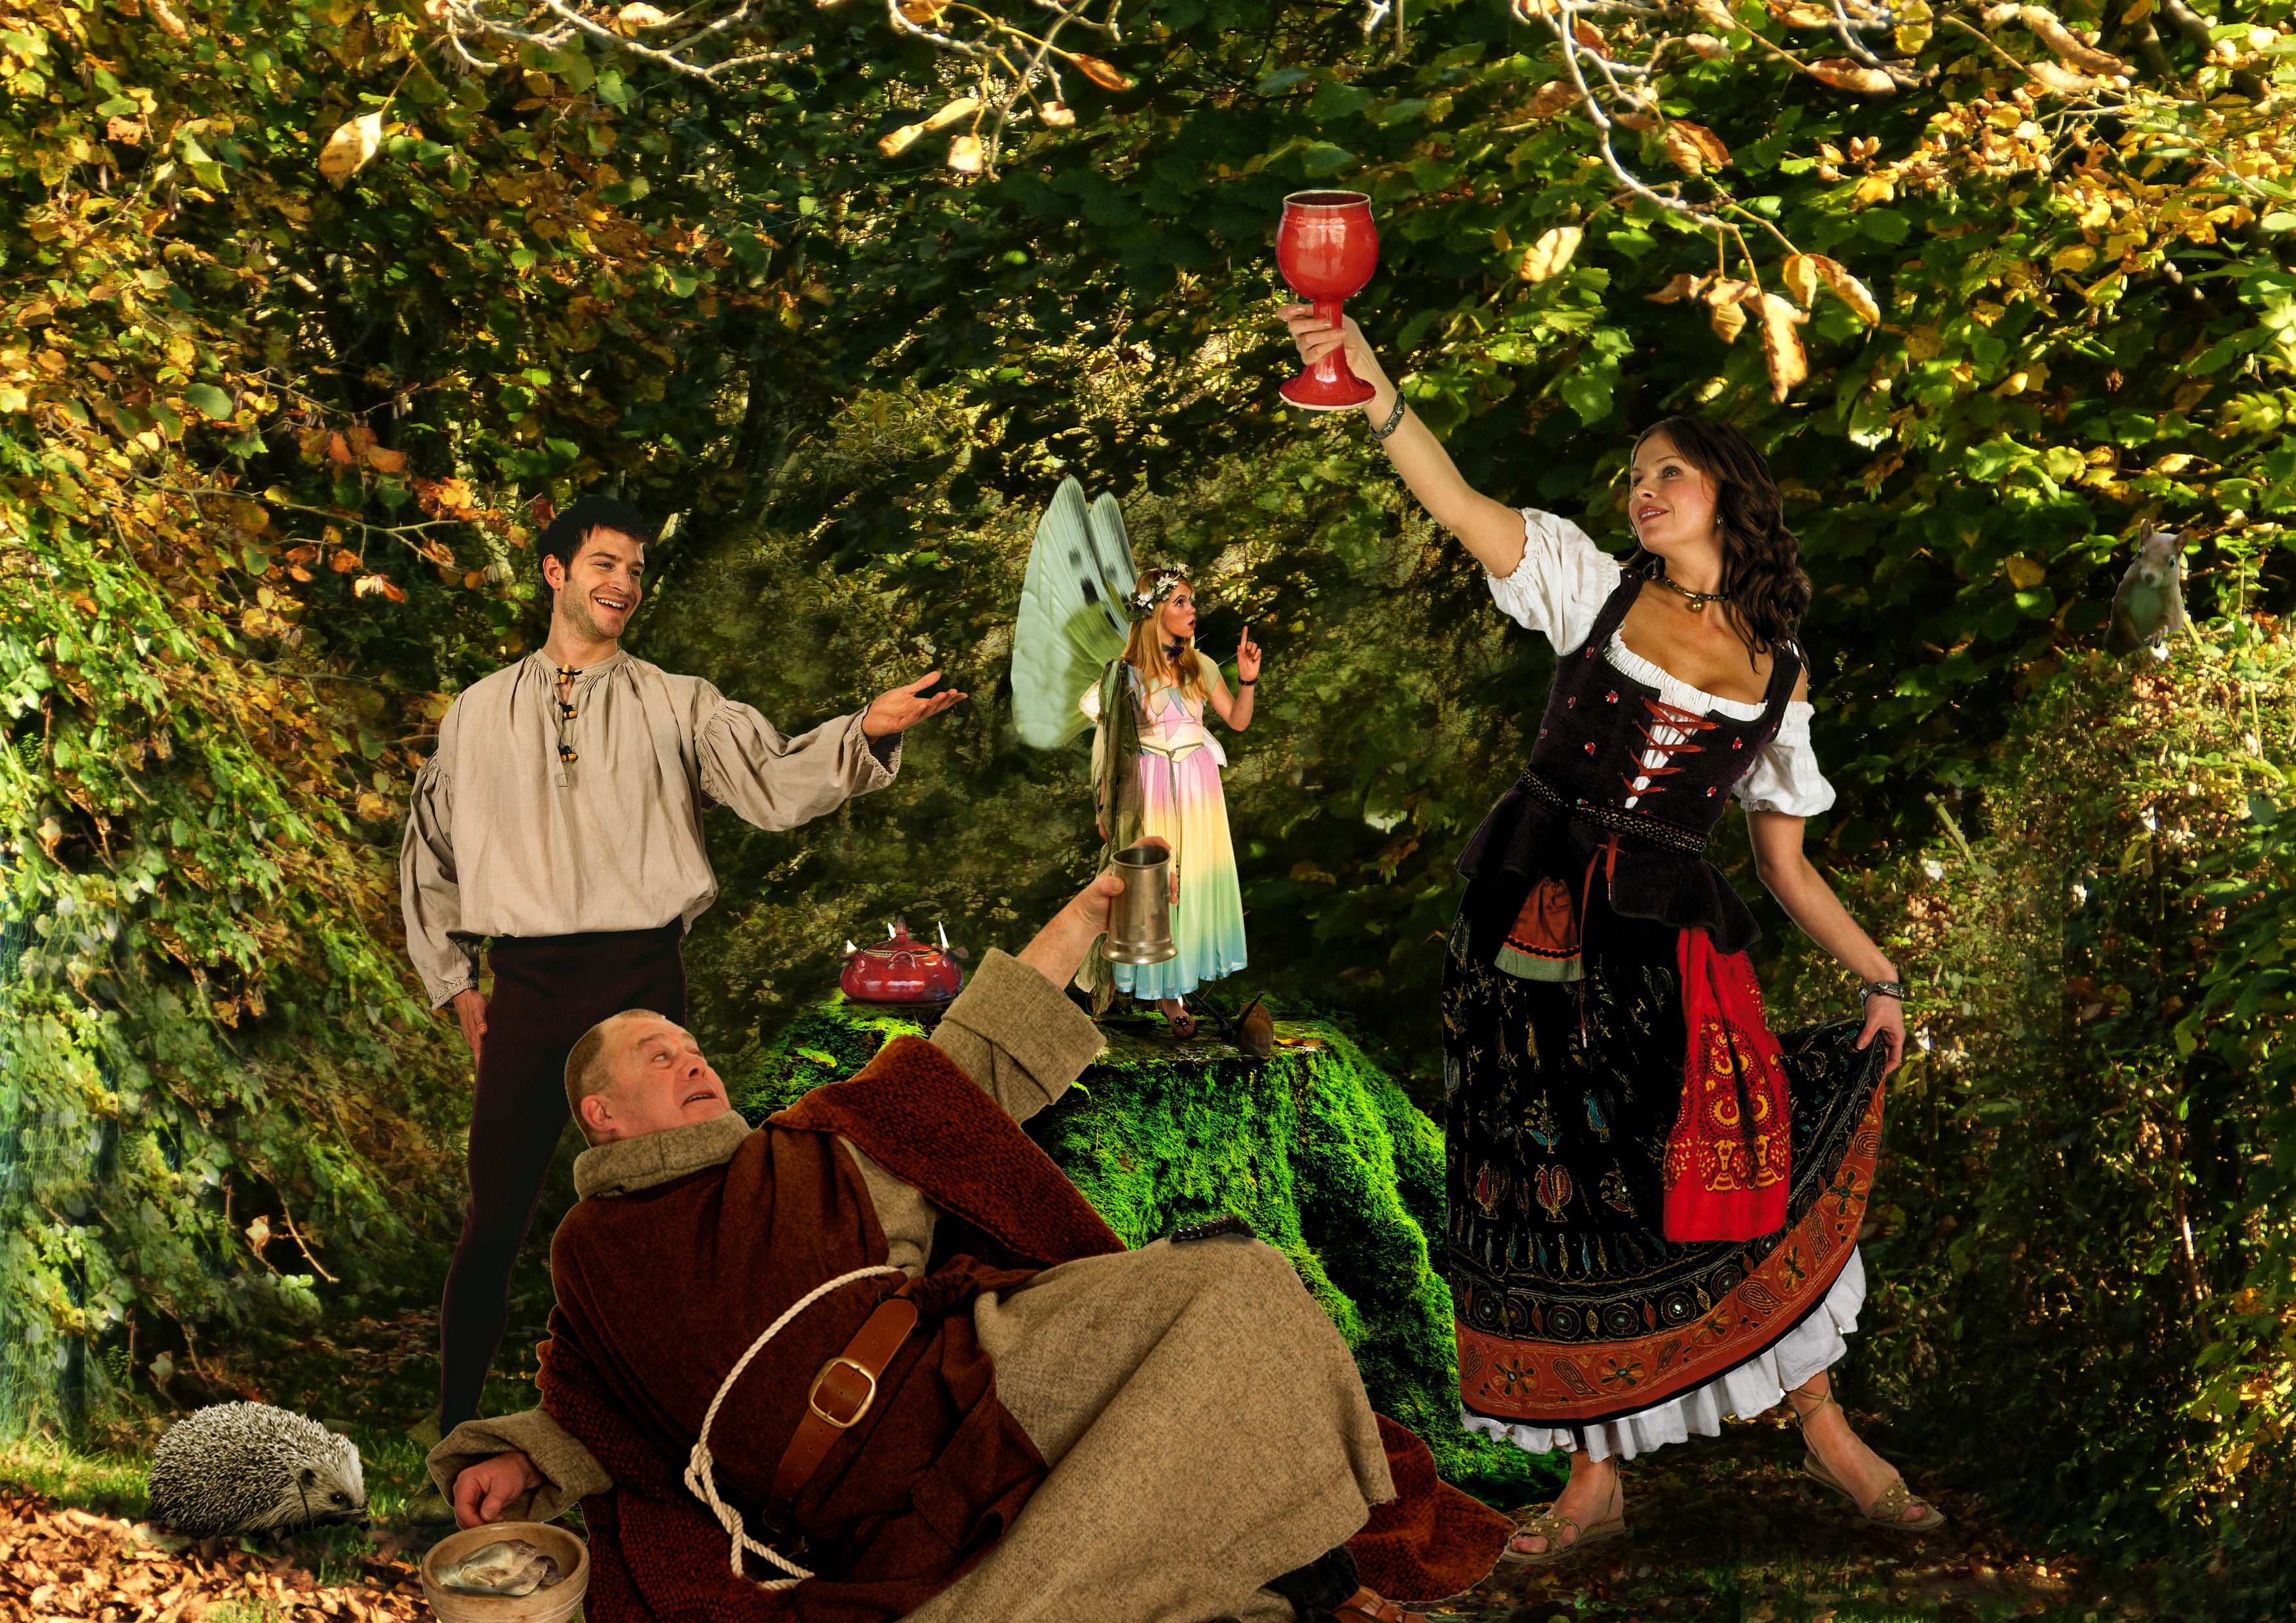
people, wine, autumn, agriculture, festival, digital, banquet, digital art, photo montage, artistically